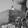
ASL letter: H